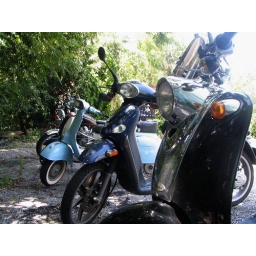
mine is the blue and white honda metropolitan in the back.